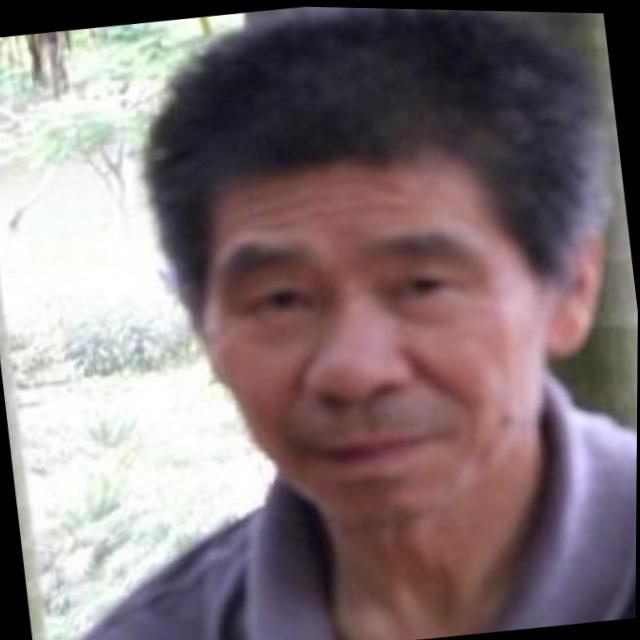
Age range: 45-64